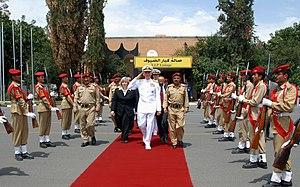
La guerre du Saada ou guerre du Sa'dah, débute en 2004 au sein du gouvernorat de Sa'dah au nord-ouest du pays. Elle est la conséquence du sentiment de marginalisation ressenti par la communauté chiite houthis, dirigée par son leader Abdul-Malik al-Houthi. Cette insurrection, soutenue par l'Iran, est à l'origine du coup d'État de 2015 ayant visé le président Abdrabbo Mansour Hadi, élu à la place du président Ali Abdallah Saleh. Ce dernier avait été également renversé à la suite de la révolution yéménite en 2011.